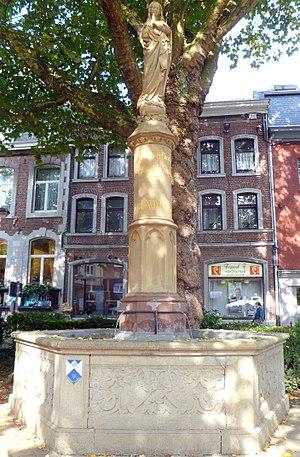
Cette page regroupe l'ensemble du patrimoine immobilier classé de la ville belge d'Eupen.